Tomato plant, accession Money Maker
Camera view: horizontal (90 deg, fisheye); turntable rotation: 150 degrees
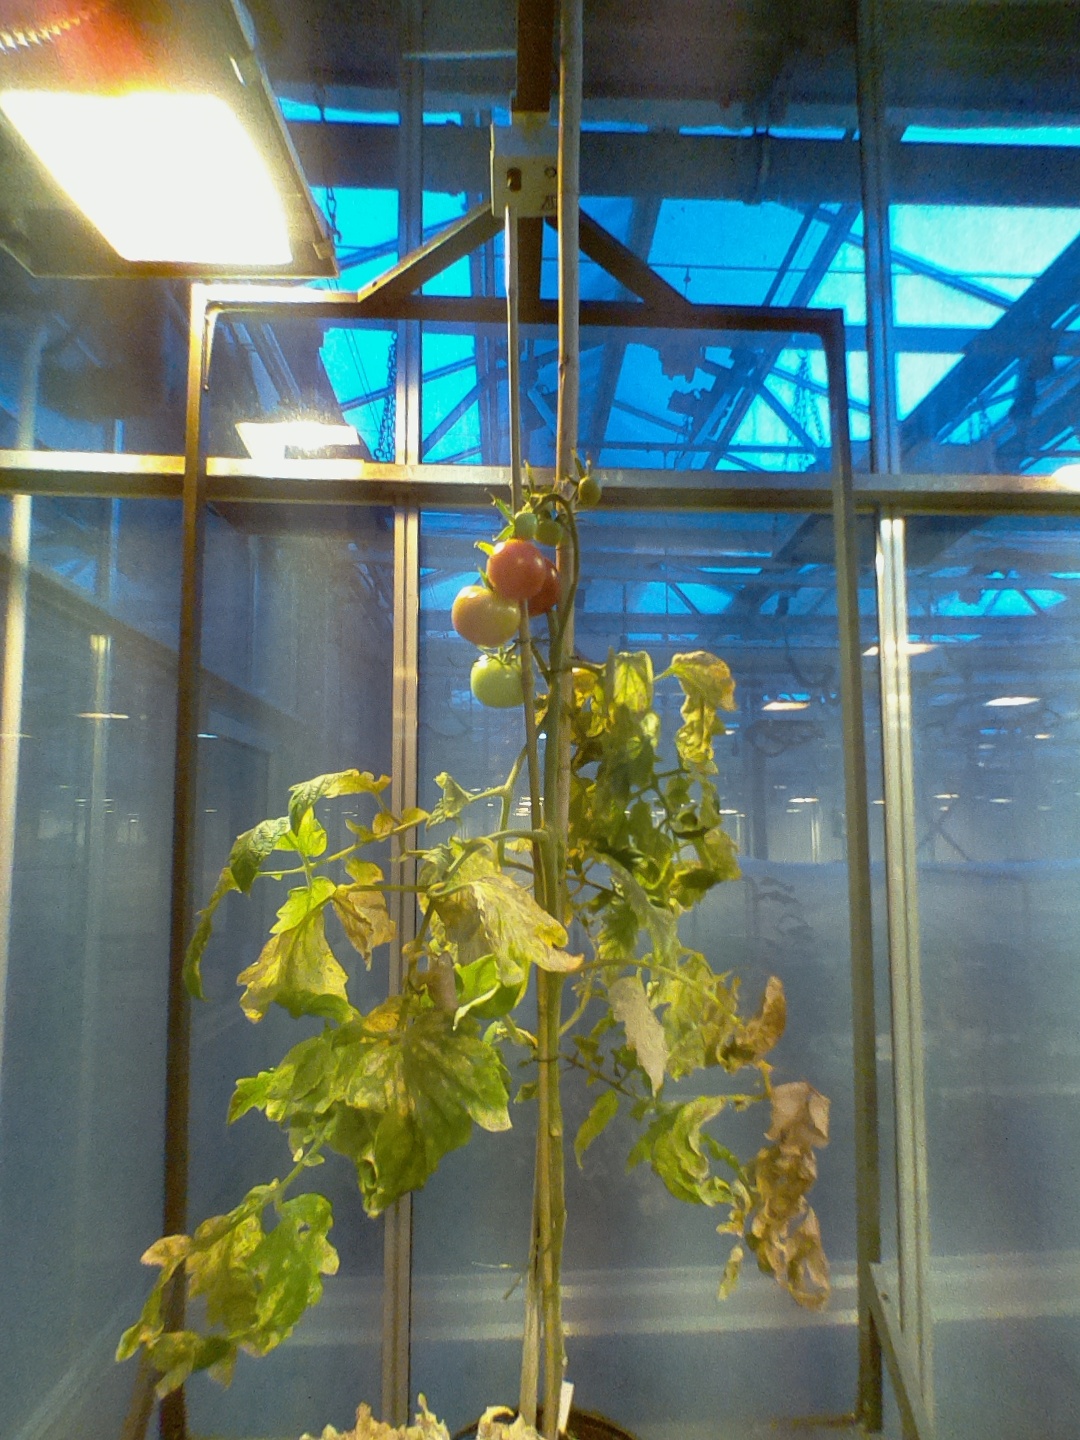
BBCH growth stage 82: 20%-30% of fruits show typical fully ripe color